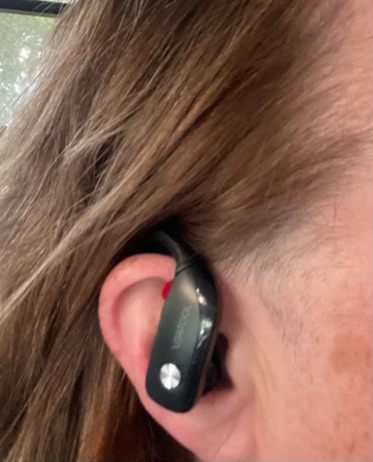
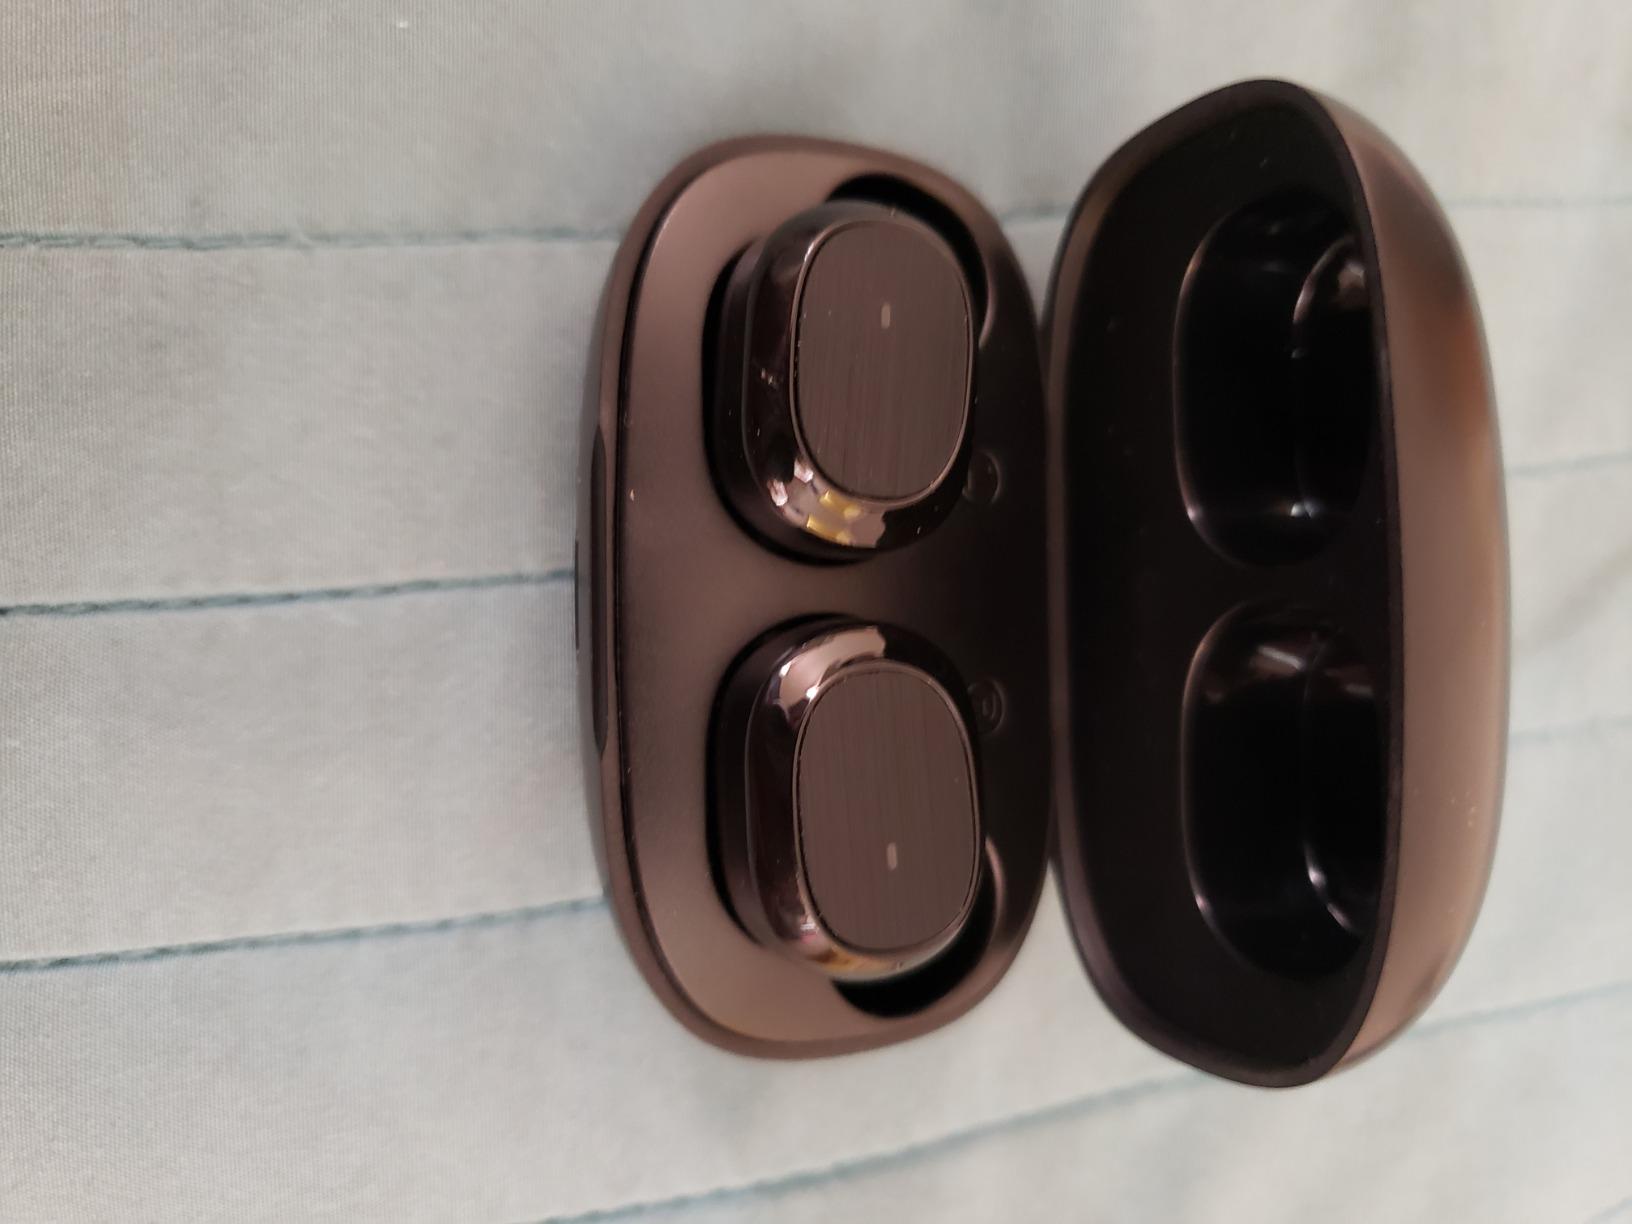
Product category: earbuds
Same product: no